Josephine Skriver

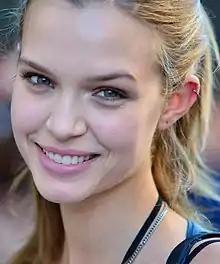
Skriver in 2013

Skriver was born and raised Copenhagen, Denmark. Her mother is an information technology analyst and her father is a marine biologist. Her mother is a lesbian and her father is gay; Skriver and her younger brother, Oliver, were conceived through in vitro fertilisation.